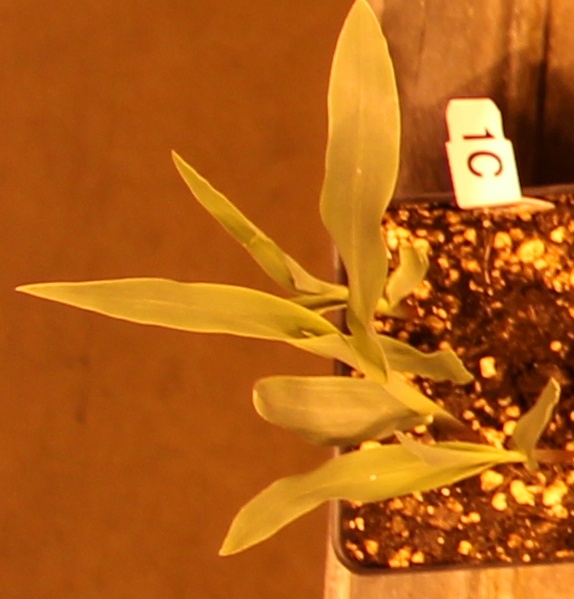
Label: Corn